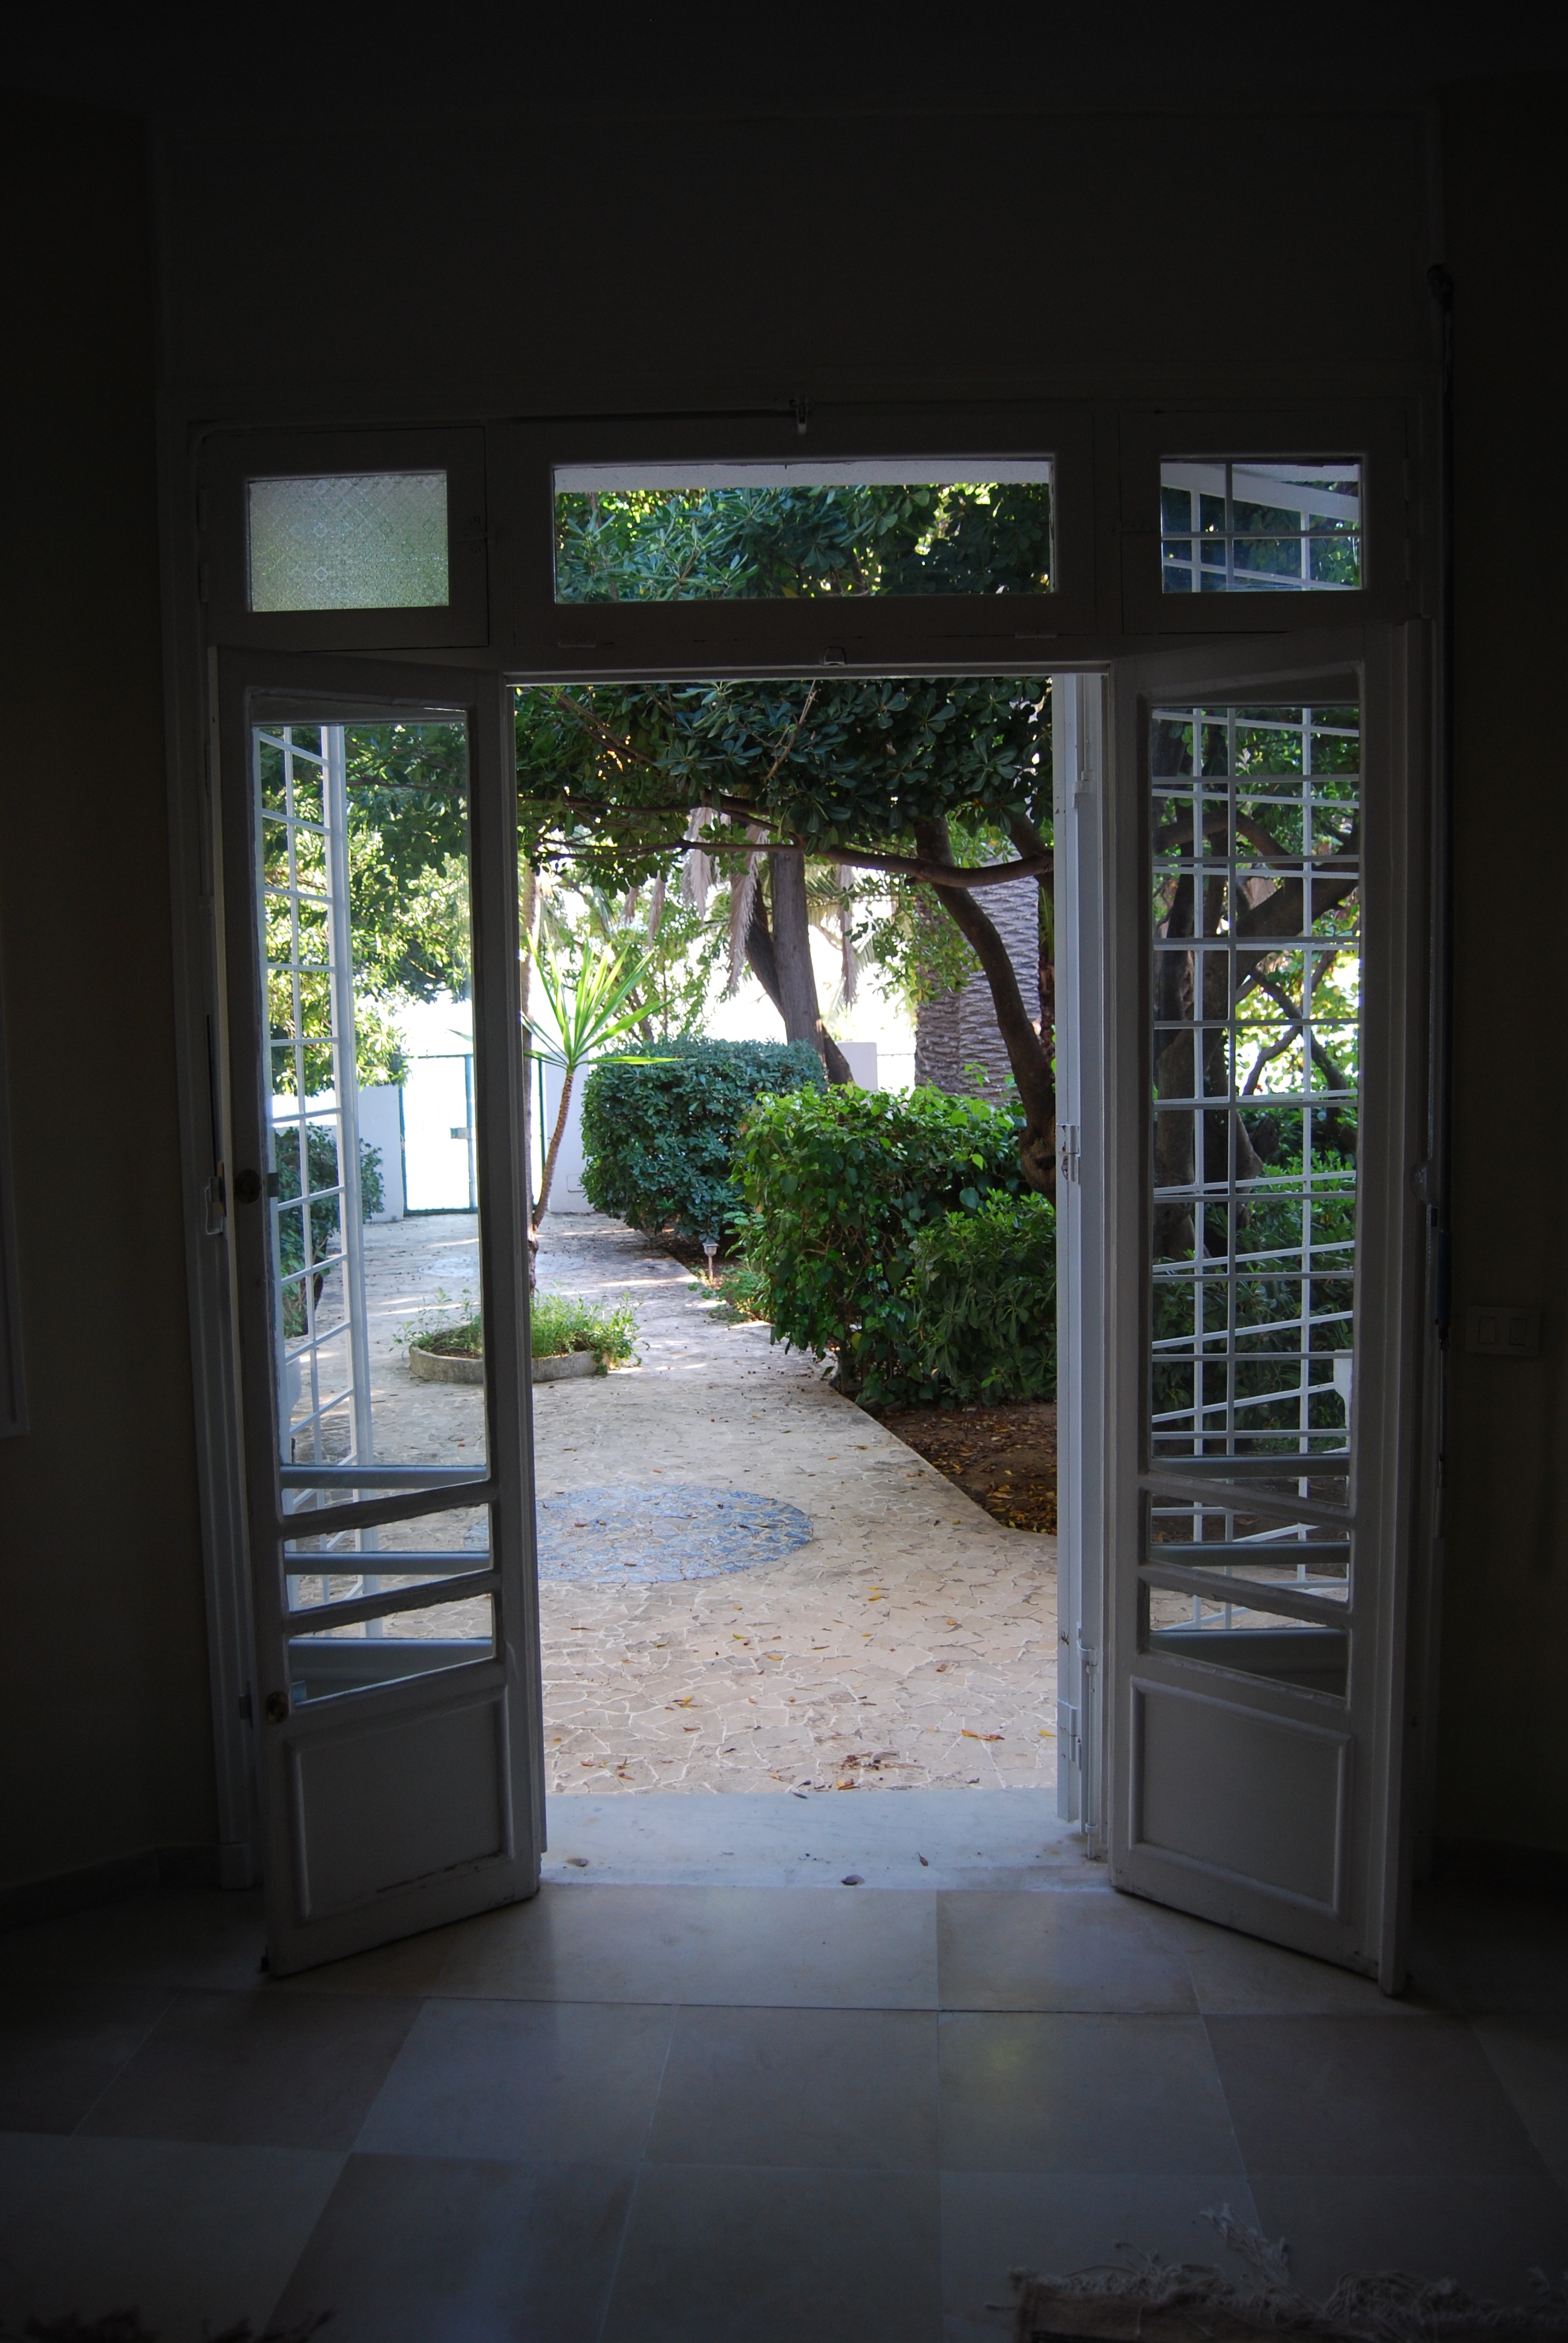
light, architecture, house, window, home, garden, lighting, door, interior design, estate, against day, window covering, door open